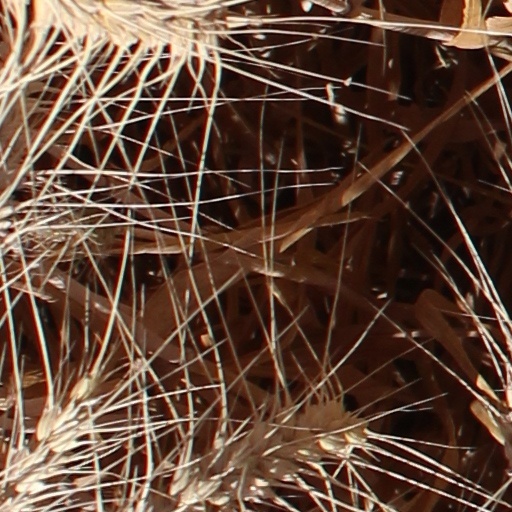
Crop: wheat